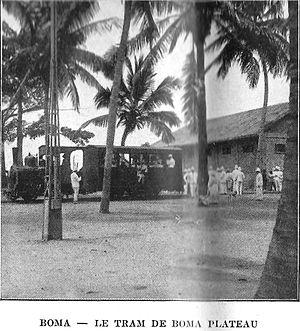
Le tram de Boma plateau
Le tramway de Boma a fonctionné entre 1897 et 1904 dans cette ville située dans la province du bas-Congo, dans l'État indépendant du Congo devenu Congo belge puis République démocratique du Congo .La ligne est construite à l'écartement de 610 mm. Le tramway donnait correspondance au chemin de fer du Mayombe.
Le chemin de fer du Mayombe reliait Boma à Tshela, avec une extension prévue vers la République du Congo. À l'origine, il avait été construit et exploité par la Société des Chemins de fer vicinaux du Mayumbe, créée le 30 juillet 1898 pour construire et exploiter un réseau de chemin de fer à voie de 610 mm dans la province du bas-Congo. La société CVM est intégrée le 1ᵉʳ janvier 1936 à l'Office des transports du Congo.